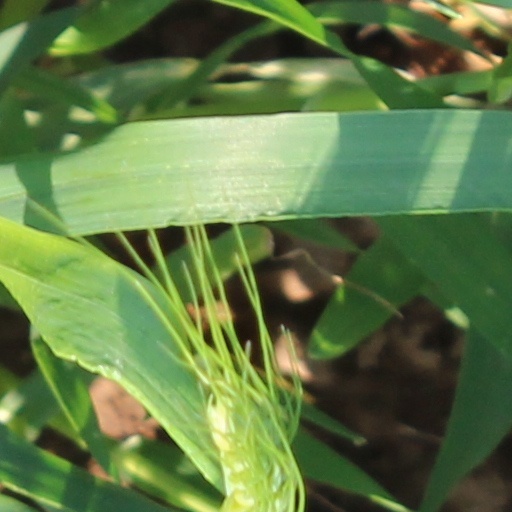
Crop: wheat